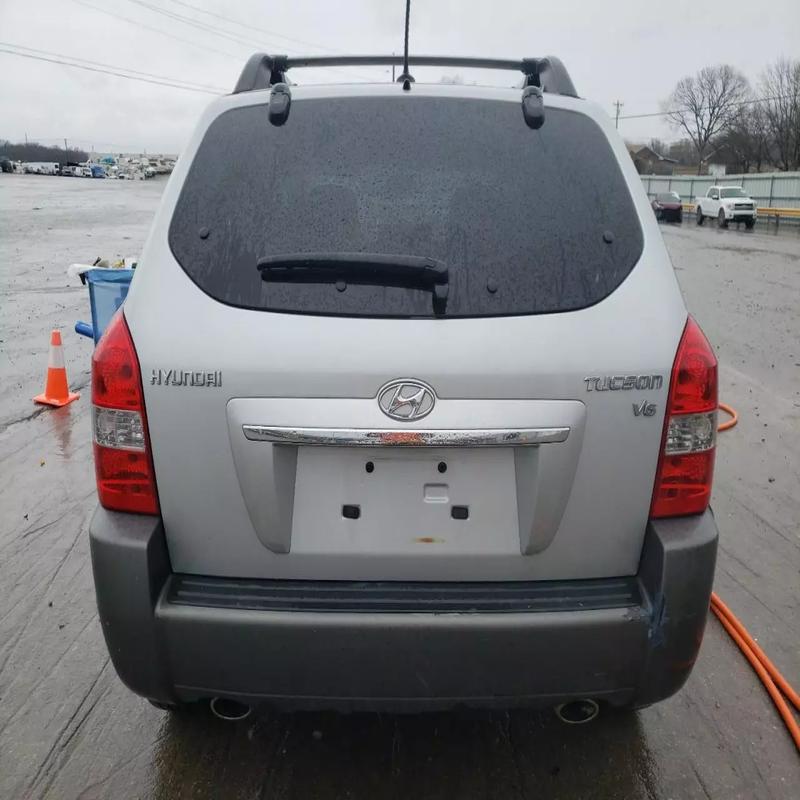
Aucun dommage détecté.
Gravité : aucun